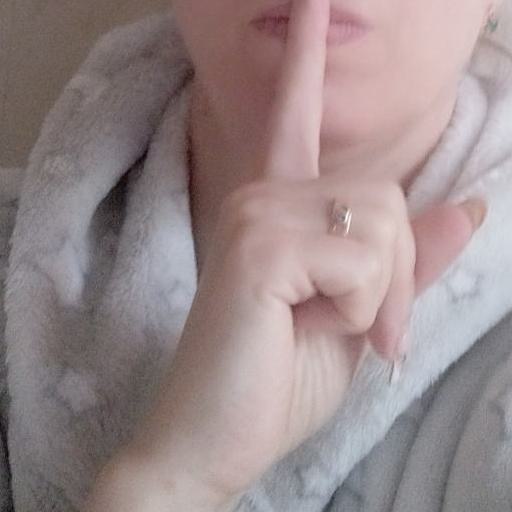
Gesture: mute